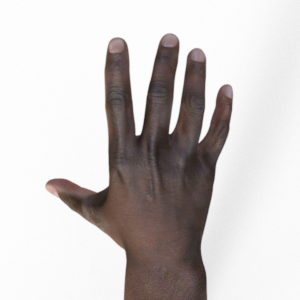
Label: paper